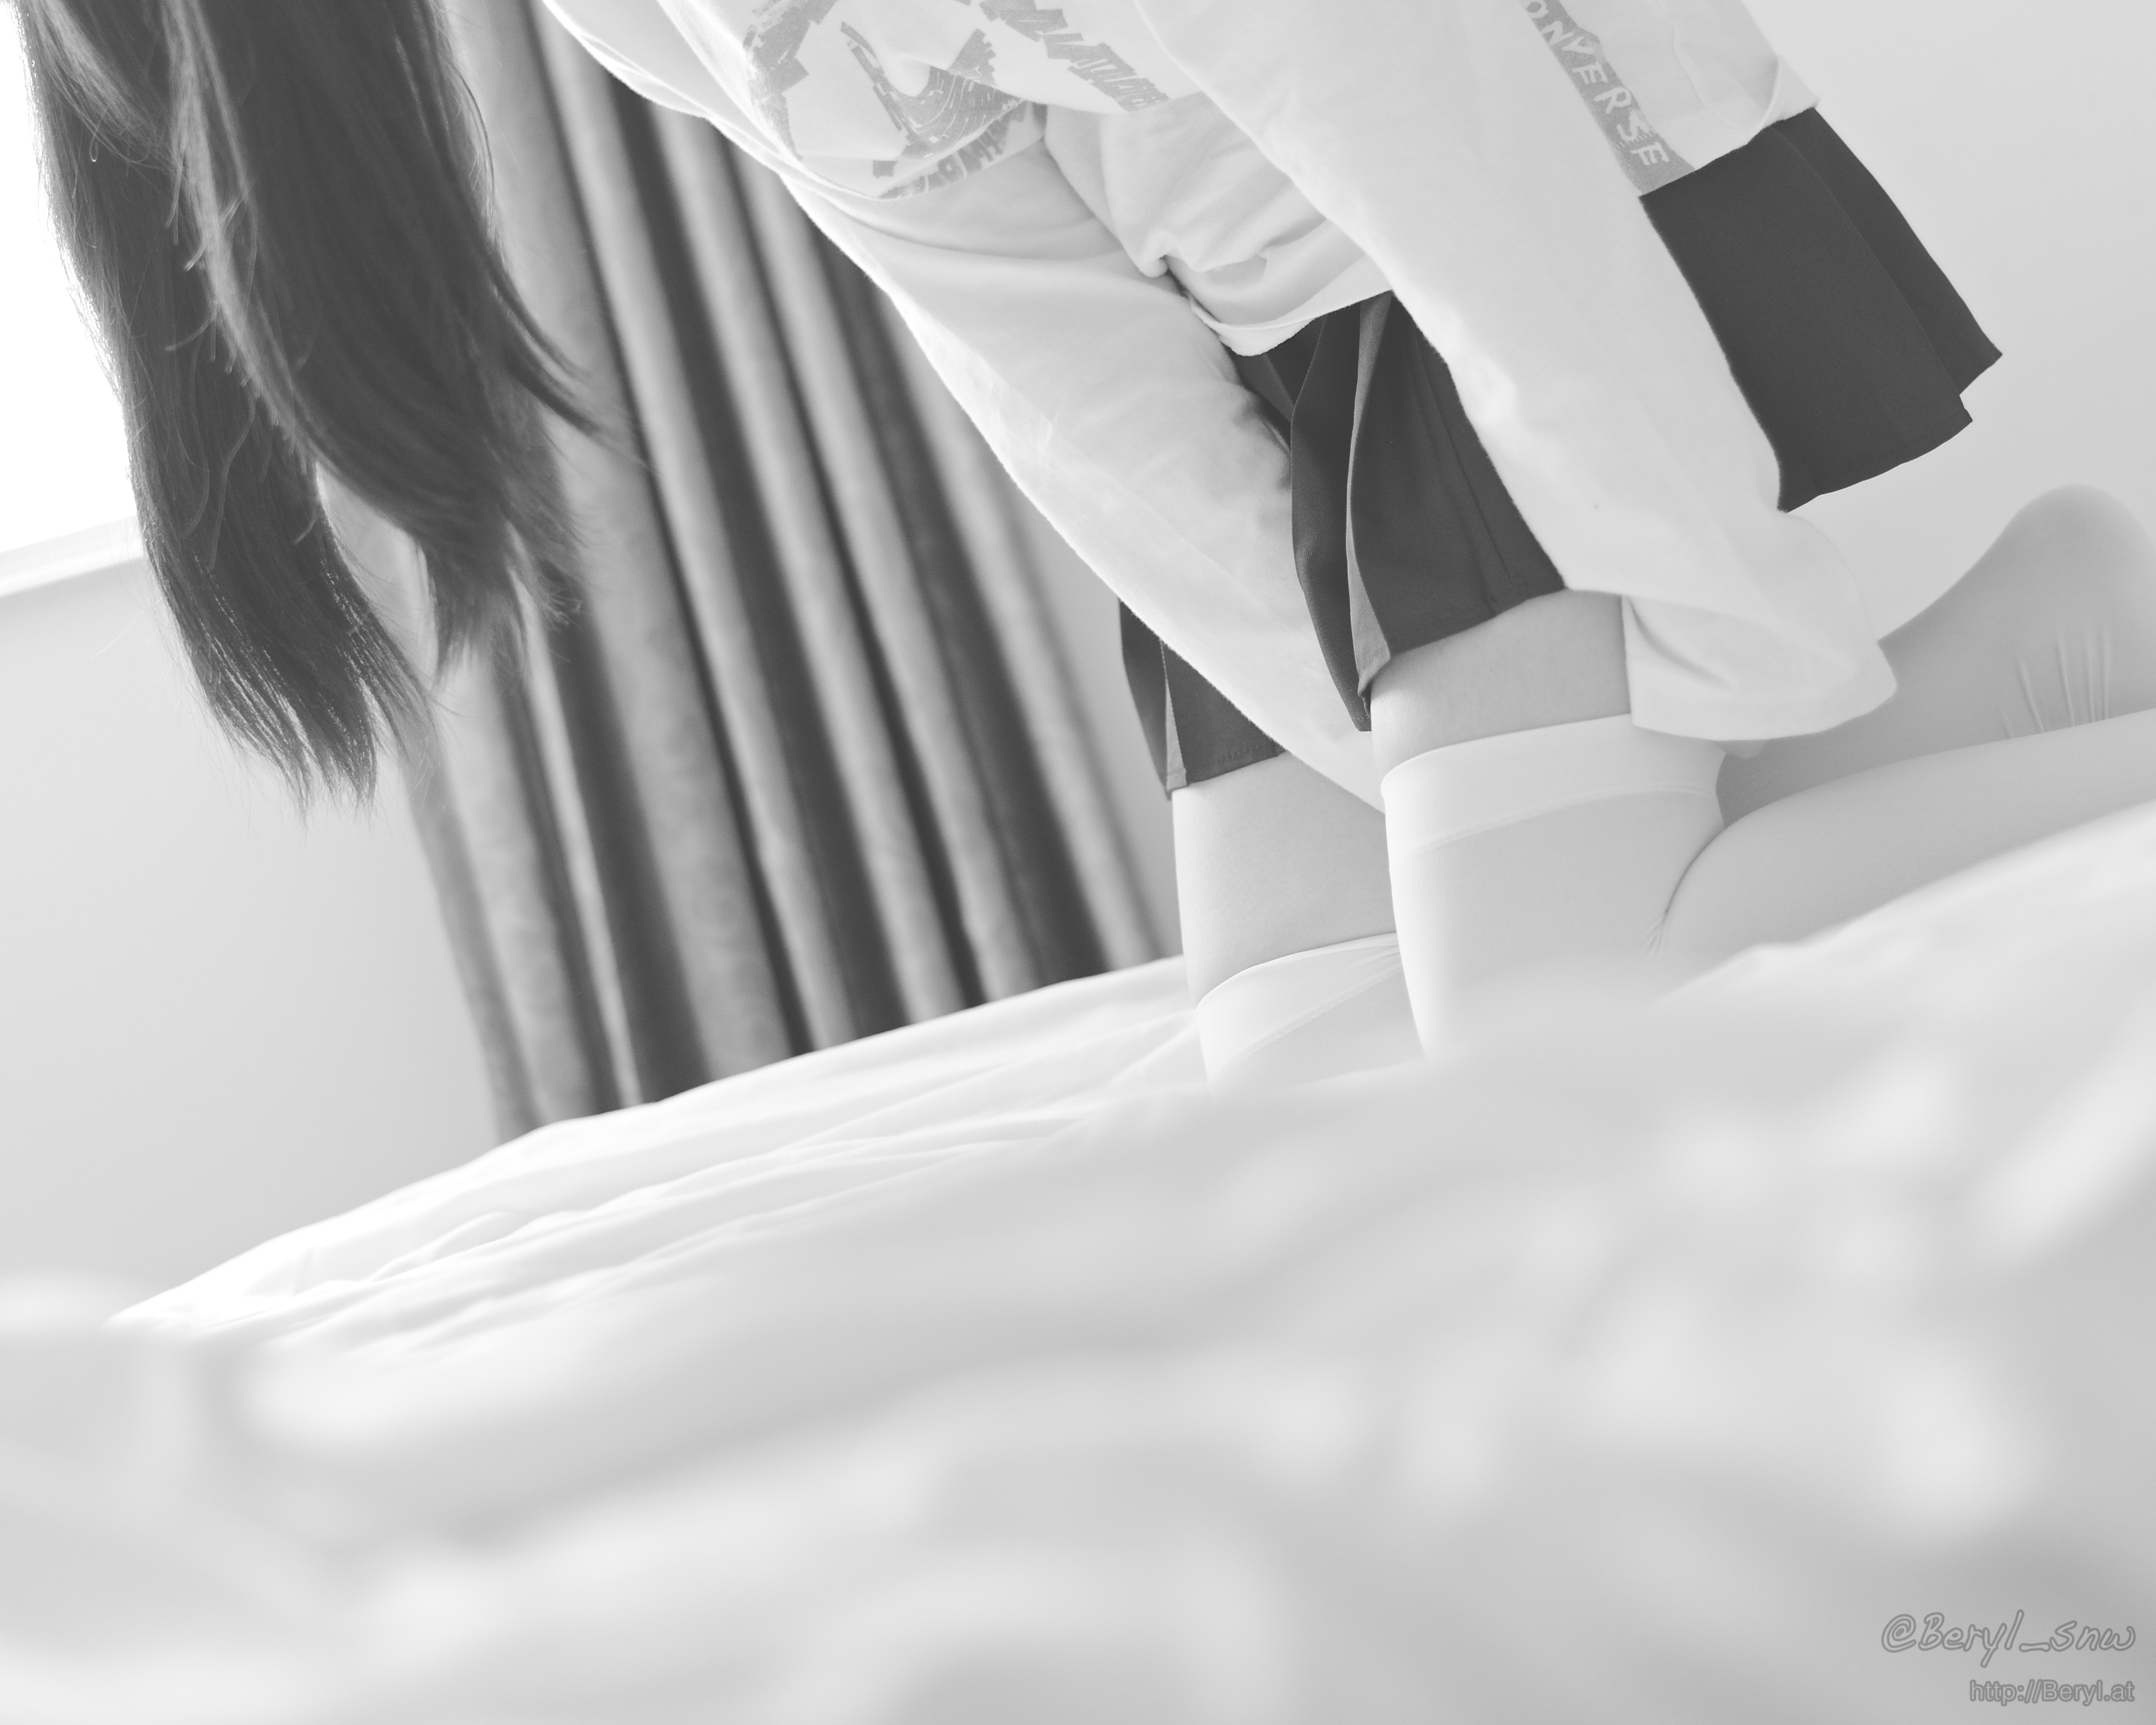
hand, light, black and white, girl, white, photography, portrait, nikon, room, monochrome, arm, wedding dress, bride, bw, blackandwhite, 50mm, dress, hands, bed, legs, faceless, soft, skirt, socks, tights, kneesocks, teenage, knee, longsocks, d800e, afnikkor50mmf18d, opaque, gown, veil, monochrome photography, bridal clothing